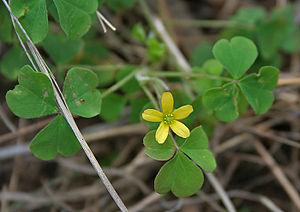
Le genre Oxalis regroupe plusieurs espèces de plantes herbacées de la famille des Oxalidacées, vivaces, basses, le plus souvent rampantes. On les reconnaît à leurs feuilles trifoliées, chaque foliole ayant la forme d'un cœur dont la pointe est constituée par le pétiolule.
L'Oxalide corniculée ou Oxalis corniculé est une petite plante vivace du genre des Oxalis de la famille des Oxalidacées, adventice des jardins, utilisée dans les médecines traditionnelles.